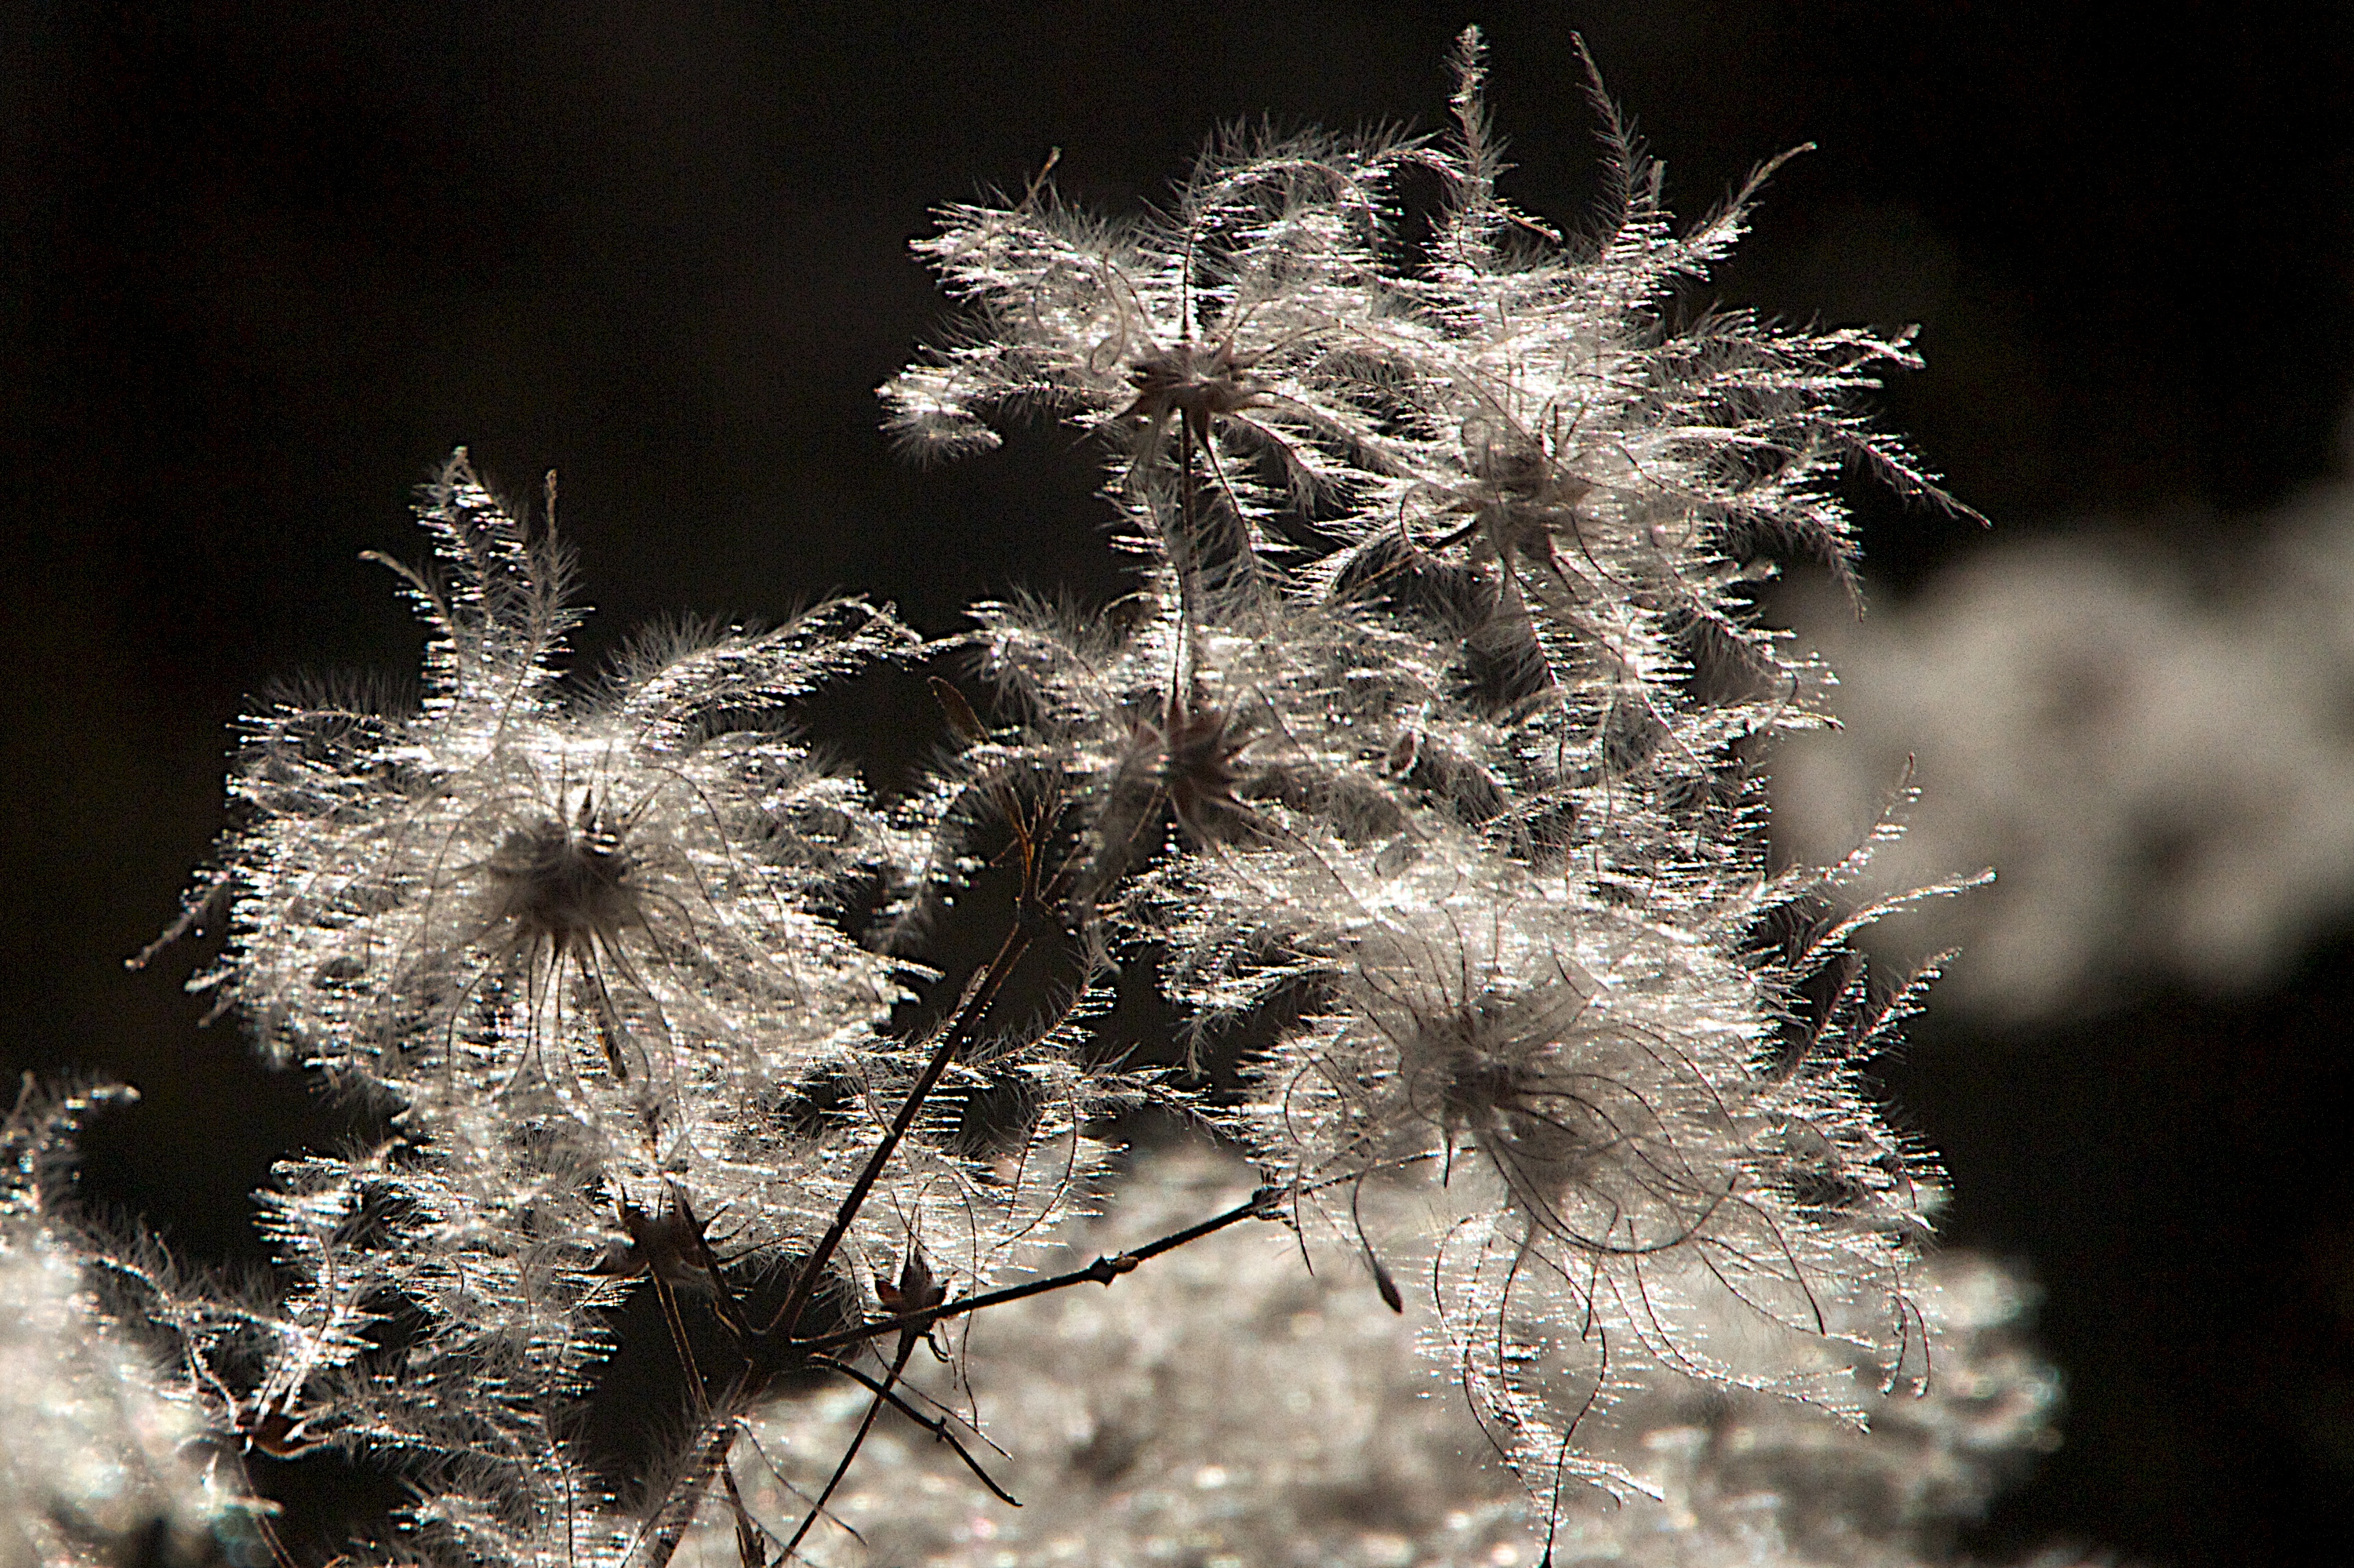
tree, nature, branch, snow, winter, plant, photography, flower, frost, ice, flora, season, twig, close up, freezing, macro photography, woody plant